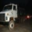
Label: truck